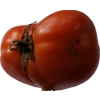
Label: tomato